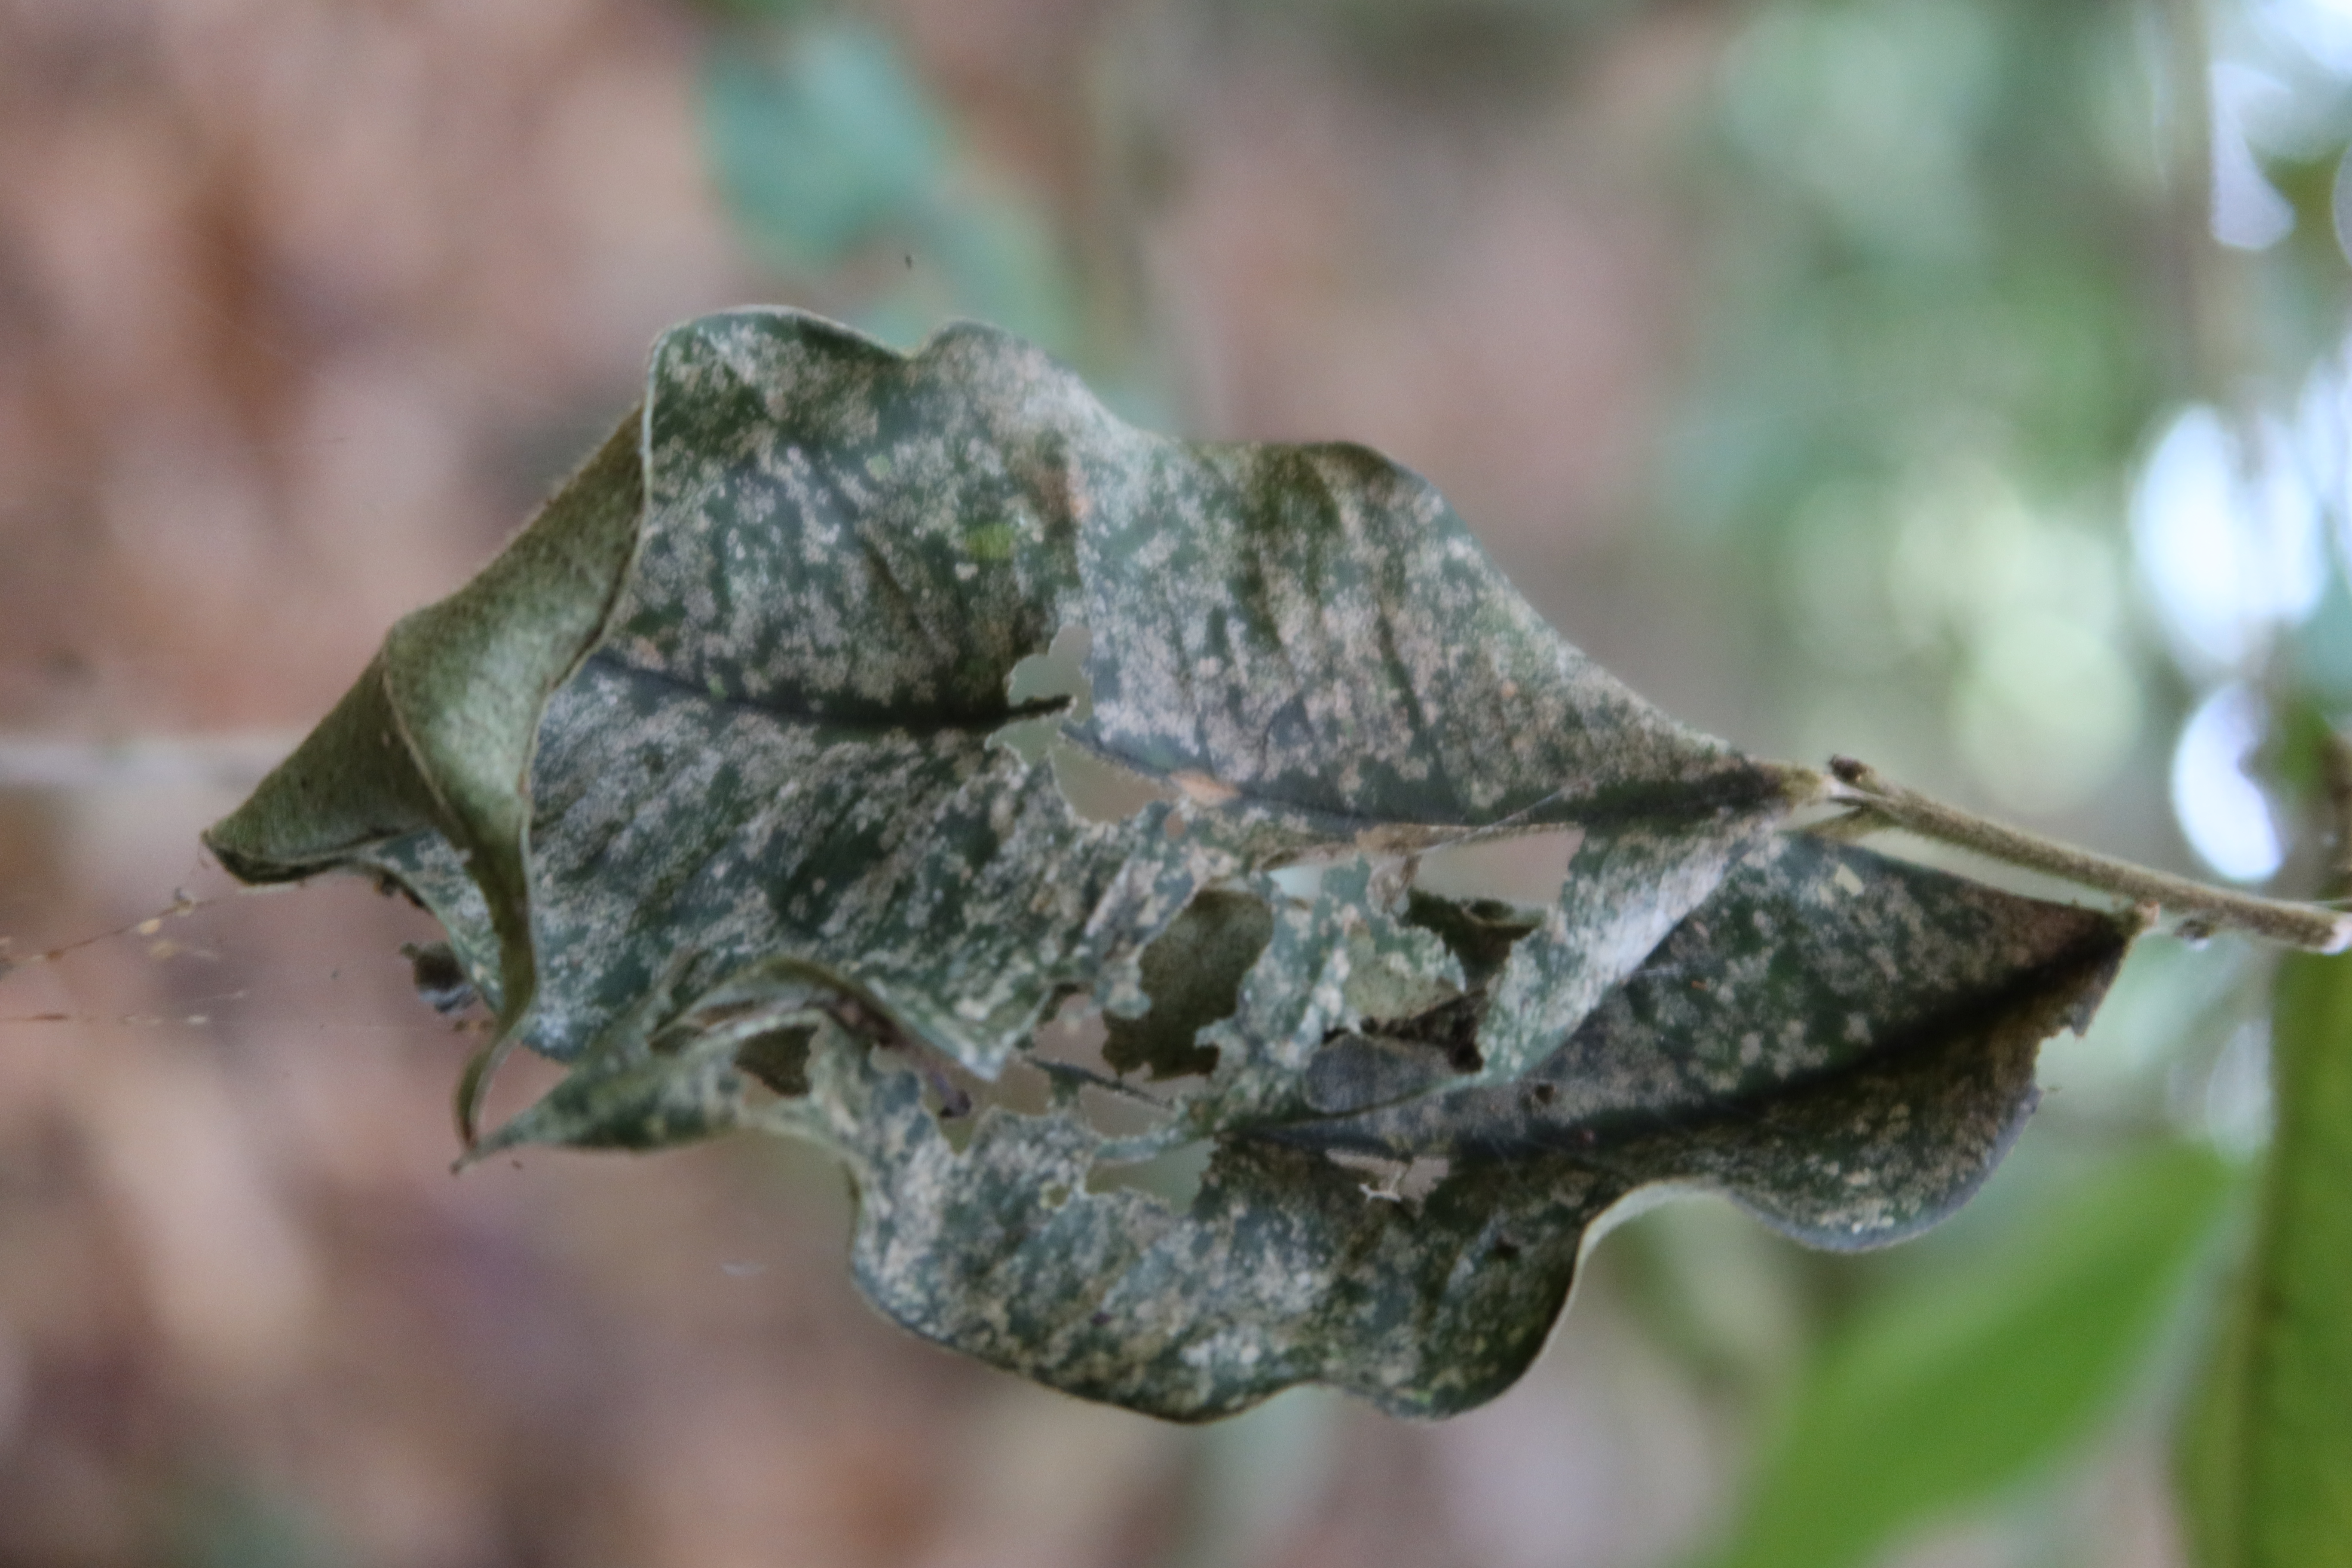
Label: Powdery mildew